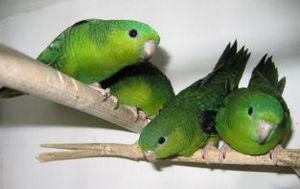
Perruches Catherines de couleur sauvage
Le Toui catherine ou Perruche catherine est une espèce d'oiseaux appartenant à la famille des Psittacidae.